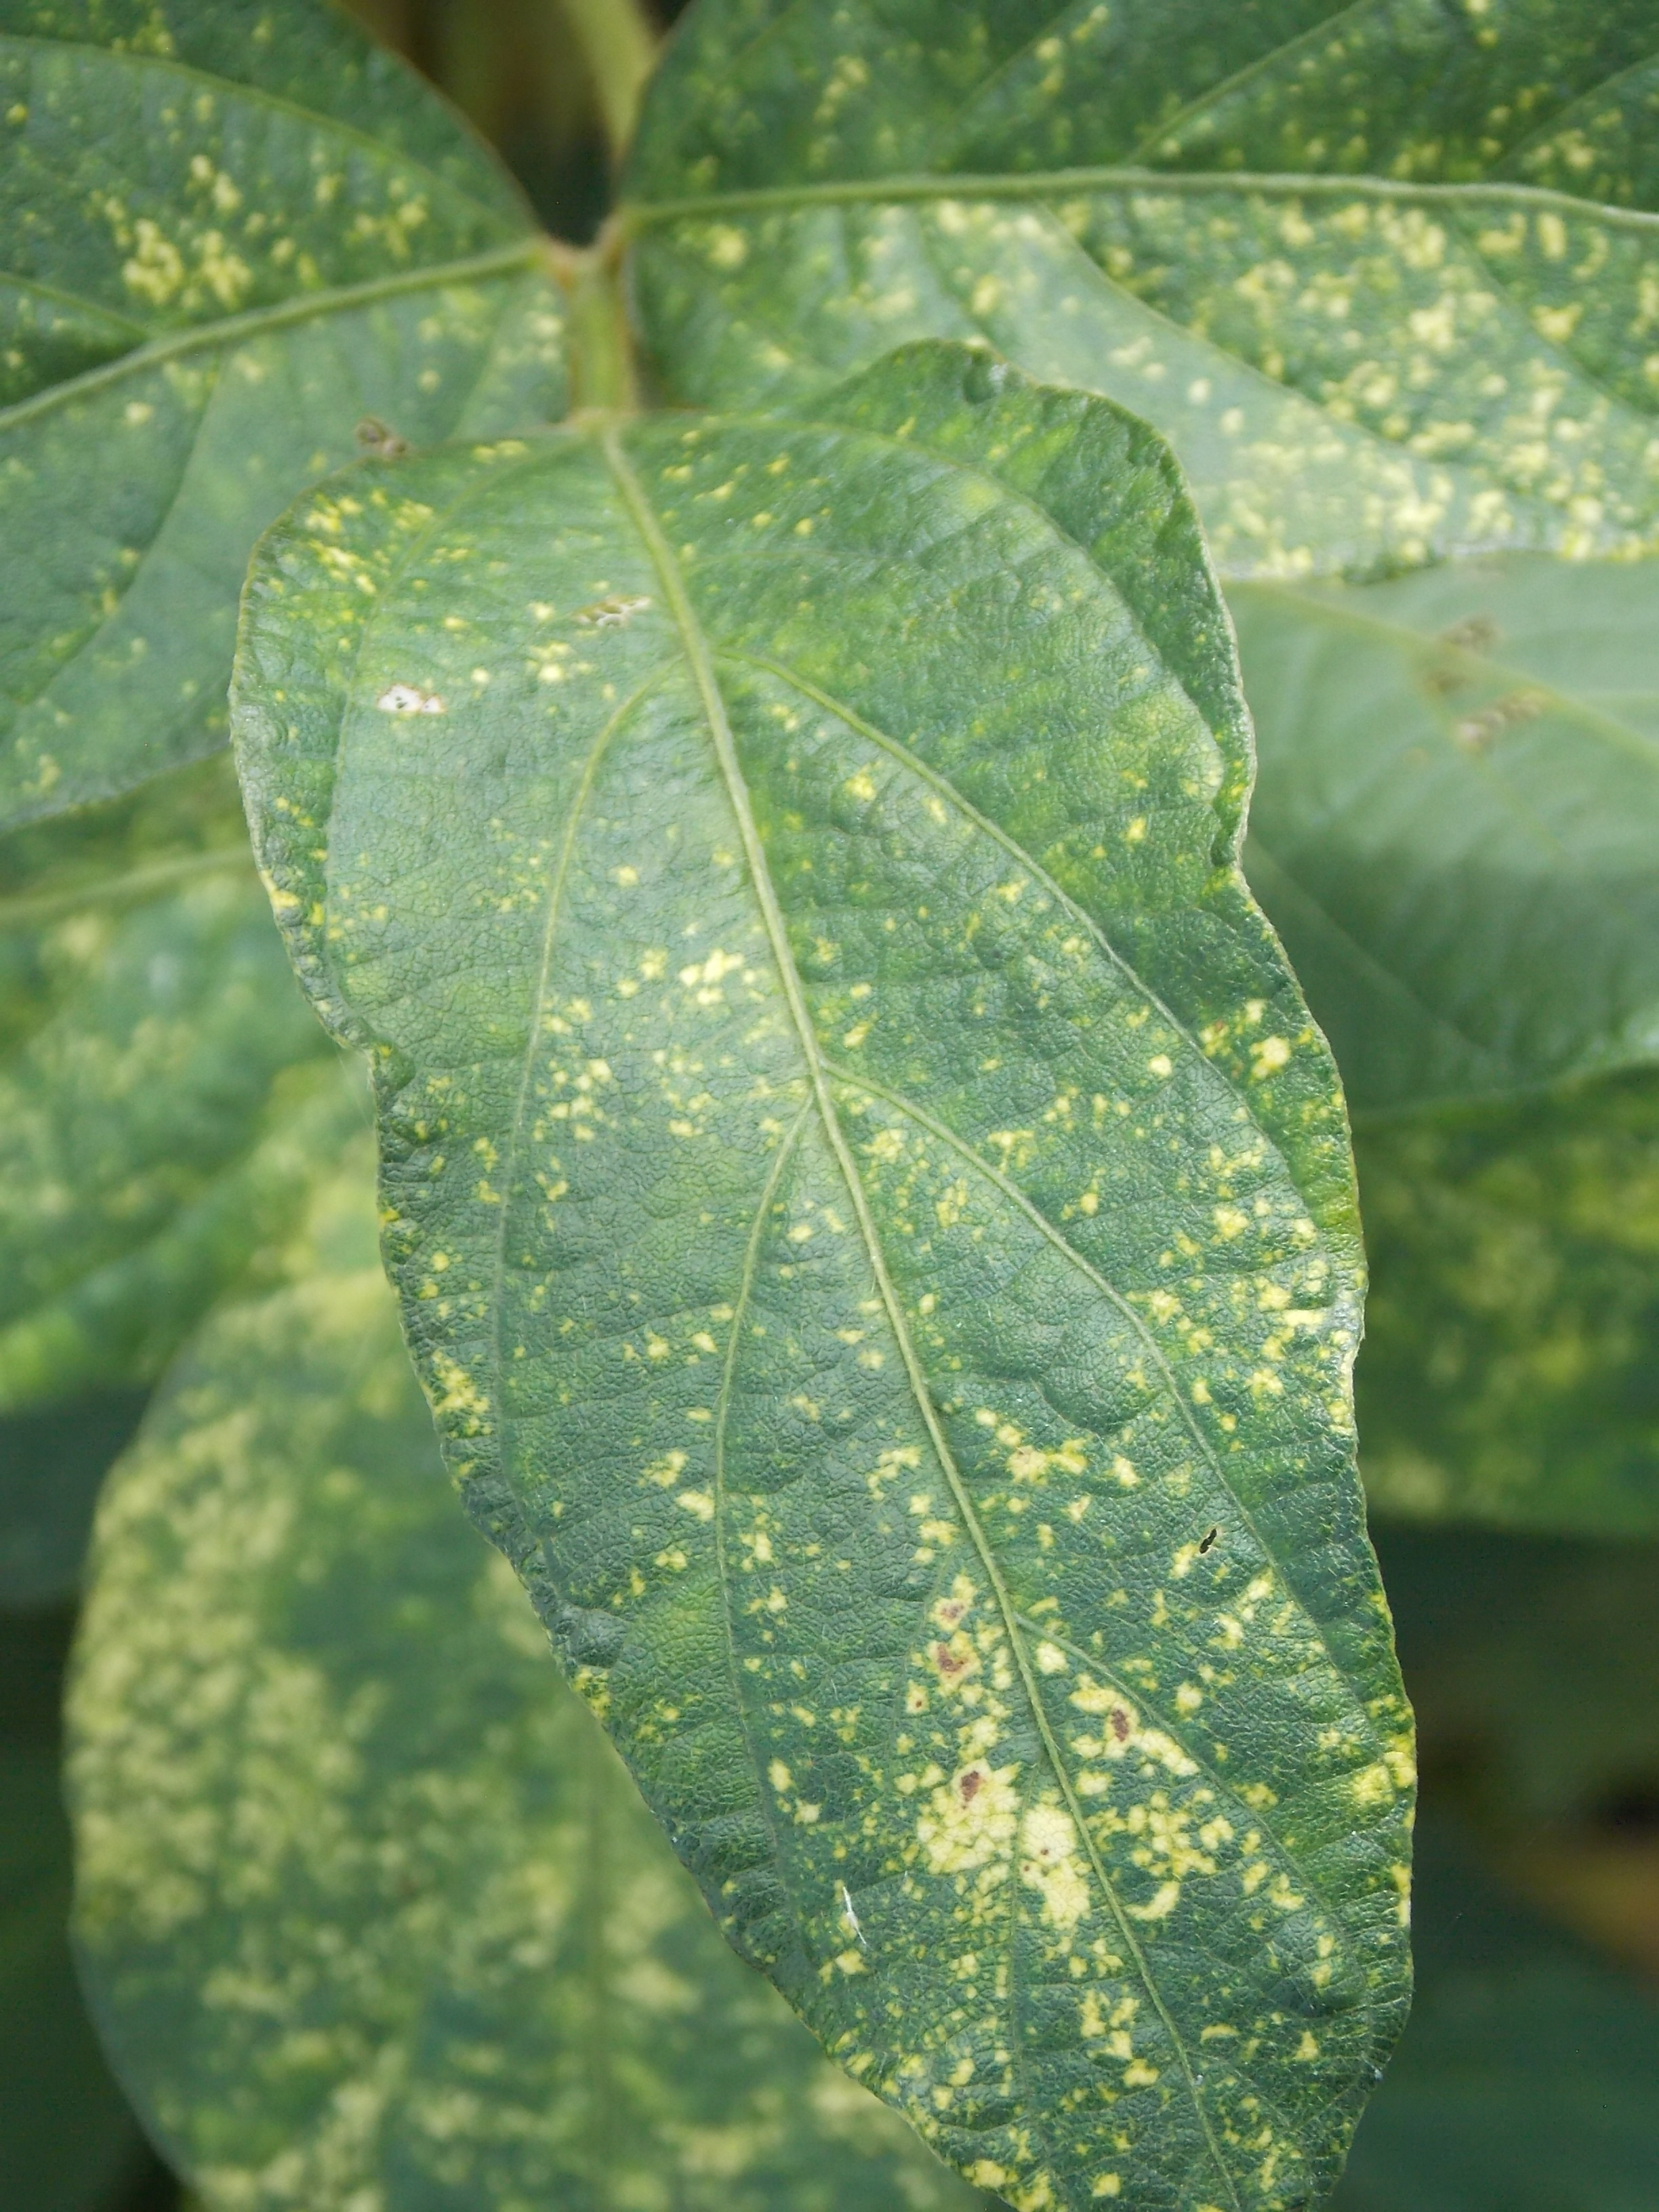
Label: Disease